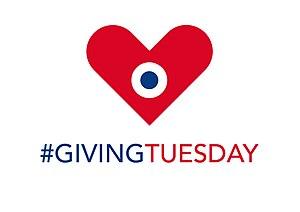
Logo du mouvement français Giving Tuesday
GivingTuesday, souvent référencé « #GivingTuesday » sur les réseaux sociaux, est une campagne mondiale qui, chaque année, met en avant la générosité et mobilise des millions de personnes en faveur d’un engagement social. Il s'agit d'une journée internationale de charité au début des fêtes de fin d'année. Ce mouvement mondial encourage et multiplie le don et l’engagement, et s’inscrit dans un objectif de célébration de la solidarité. L’idée est de consacrer une journée au don sous toutes ses formes : argent, temps, sang, nourriture, objets, etc.